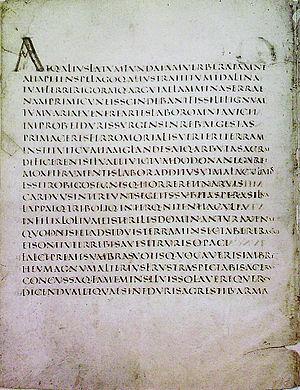
Les Géorgiques sont la deuxième œuvre majeure de Virgile, écrite entre 37 et 30 av. J.-C.. Ce long poème didactique de quelque 2 000 vers, qui s'inspire du poème d'Hésiode Les Travaux et les Jours, est une commande de son ami et protecteur Mécène. Dédié à Octavien, il se présente en quatre livres, les deux premiers consacrés à l'agriculture, les deux suivants à l'élevage. Mais loin d'être un simple traité d'agriculture, comme le De re rustica de Varron, il aborde des thèmes beaucoup plus profonds : guerre, paix, mort, résurrection. En effet, composé dans une période trouble et sanglante dont il garde des traces, il s'élargit à une vaste réflexion sur la beauté mais aussi la fragilité du monde.
Un codex est un cahier formé de pages manuscrites reliées ensemble en forme de livre. Cet ancêtre du livre moderne a été inventé à Rome durant le IIᵉ siècle av. J.-C. et s'est répandu à partir du Iᵉʳ siècle, pour progressivement remplacer le rouleau de papyrus grâce à son faible encombrement, son coût modéré, sa maniabilité et la possibilité qu'il offre d'accéder directement à n'importe quelle partie du texte.
On appelle page chacune des deux faces d'un feuillet de papier, de parchemin ou d'une autre matière pouvant recevoir un texte ou des illustrations.